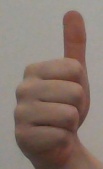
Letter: aleff